Międzyzdroje

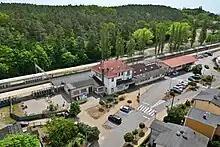
Międzyzdroje railway station

Międzyzdroje is located at the intersection of National road 3 and Voivodeship road 102, and there is also a railway station.